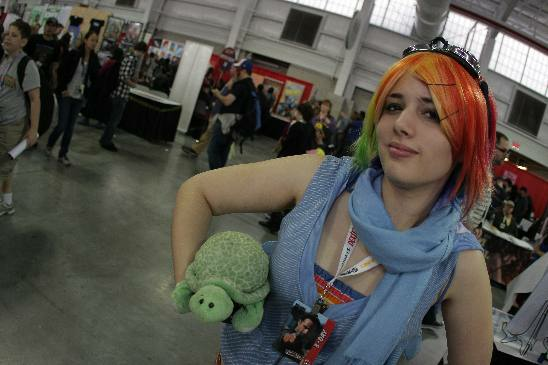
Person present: Yes